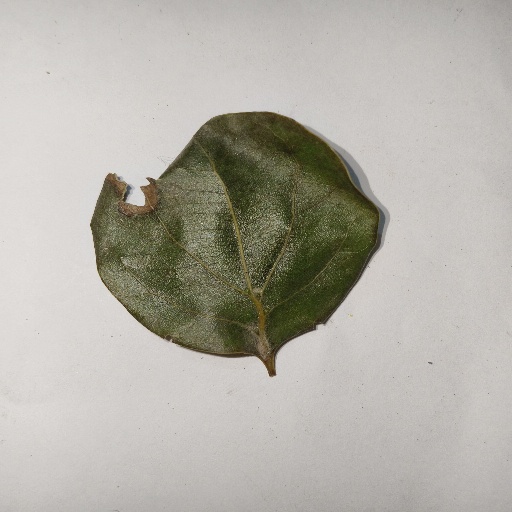
Species: Camphor
Leaf condition: Shot Hole